Dayton, Ohio

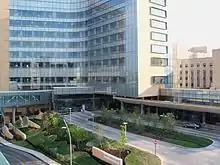
Southeast tower at Miami Valley Hospital, part of the Premier Health Partners network

Dayton's ten historic neighborhoods—Oregon District, Wright Dunbar, Dayton View, Grafton Hill, McPherson Town, Webster Station, Huffman, Kenilworth, St. Anne's Hill, and South Park—feature mostly single-family houses and mansions in the Neoclassical, Jacobethan, Tudor Revival, English Gothic, Chateauesque, Craftsman, Queen Anne, Georgian Revival, Colonial Revival, Renaissance Revival Architecture, Shingle Style Architecture, Prairie, Mission Revival, Eastlake/Italianate, American Foursquare, and Federal styles. Downtown Dayton is also a large area that encompasses several neighborhoods itself and has seen a recent uplift and revival.